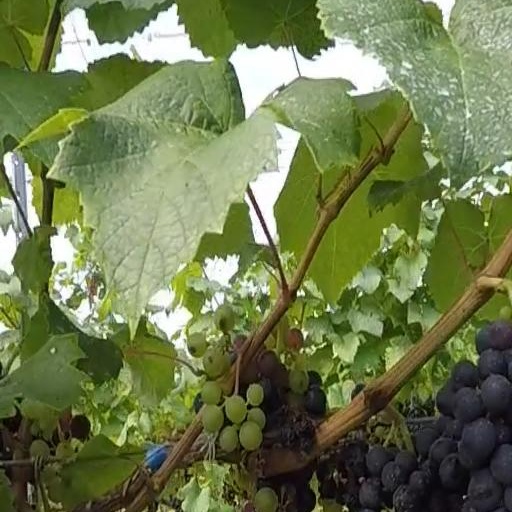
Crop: grape